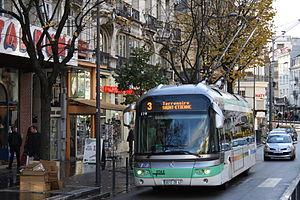
L'Irisbus Cristalis est un modèle de trolleybus, fabriqué par Irisbus et équipé d'une chaîne de traction électrique construite par Alstom. Le Cristalis est commercialisé entre les années 2002 et 2011. 175 véhicules sont vendus pendant cette période.